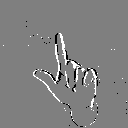
ASL letter: l